Paso Robles AVA

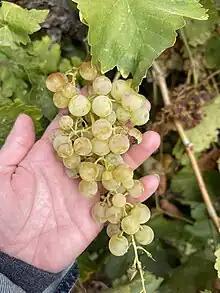
Viognier grapes

The Paso Robles AVA is still acknowledged for its heritage grape, Zinfandel, but has gained recognition from a wider range of grape varietals as well. In the 1950s and 1960s, growers began to plant Bordeaux varieties, particularly Cabernet Sauvignon, in the area. Starting in the 1980s, there have been increased plantings of many Rhône varieties, including the first Syrah planted in California, as well as Viognier and Roussanne to name a few. The emerging popularity of the region's wines led it to become the first site of the bi-annual "Hospice du Rhône" conference on Rhône style wine. Today, Paso Robles Wine Country is receiving attention for its unique Paso blends. These wines are unique to the area, and with varietal make-ups that do not follow traditional rules and expectations of winemaking, as characteristic in other regions of the wine world.